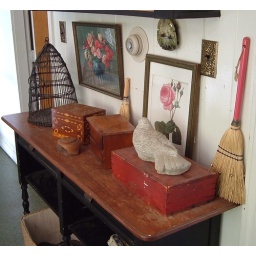
black hall table with boxes for hiding all the odd bits of life...curbside find, revamped by my Dad